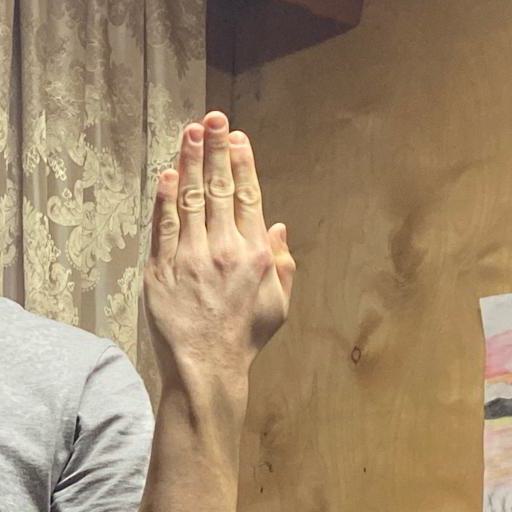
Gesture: stop_inverted